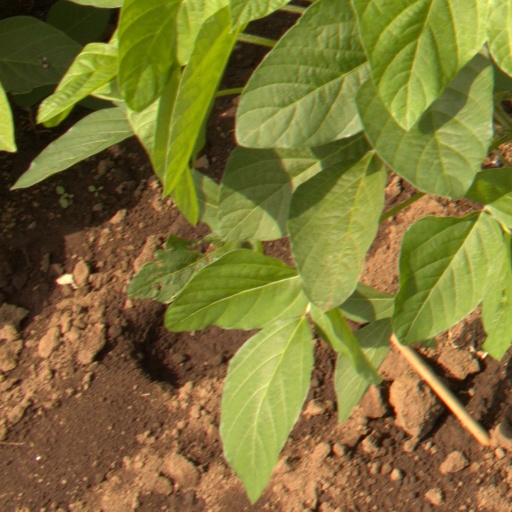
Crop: soybean